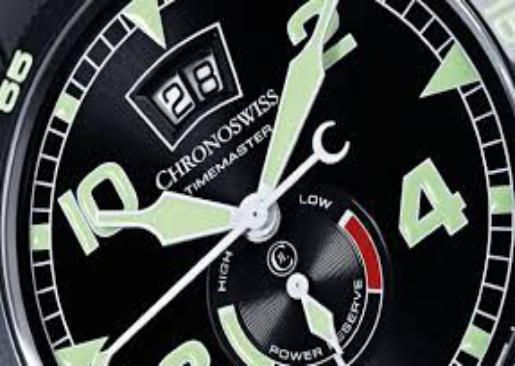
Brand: Chronoswiss-1
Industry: Electronic